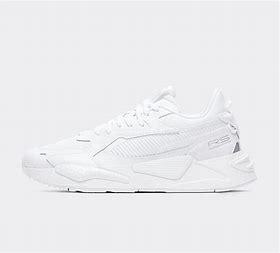
Brand: Puma
Model: Rs Z